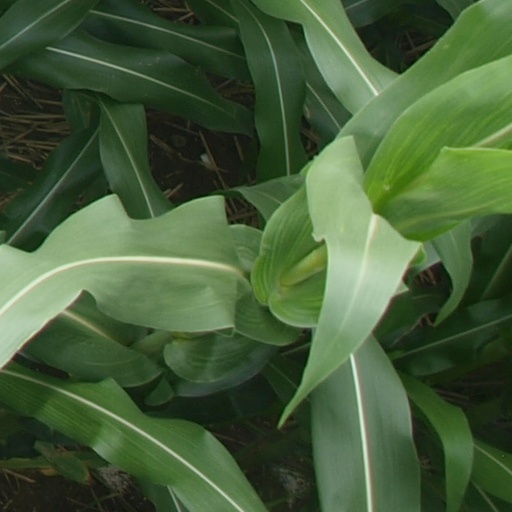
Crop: maize; corn